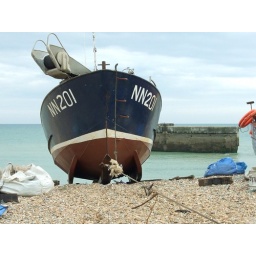
Beached boat by harbour wall